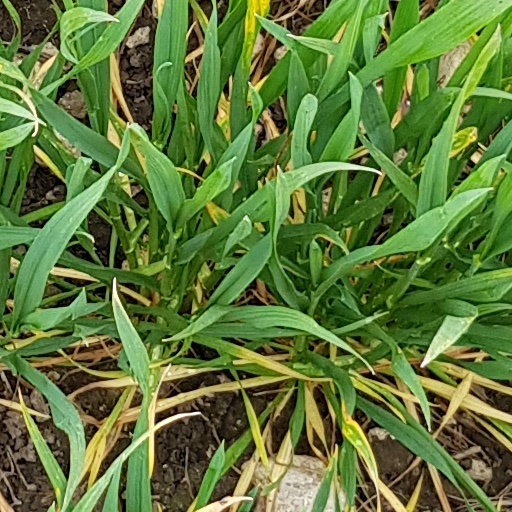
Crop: wheat